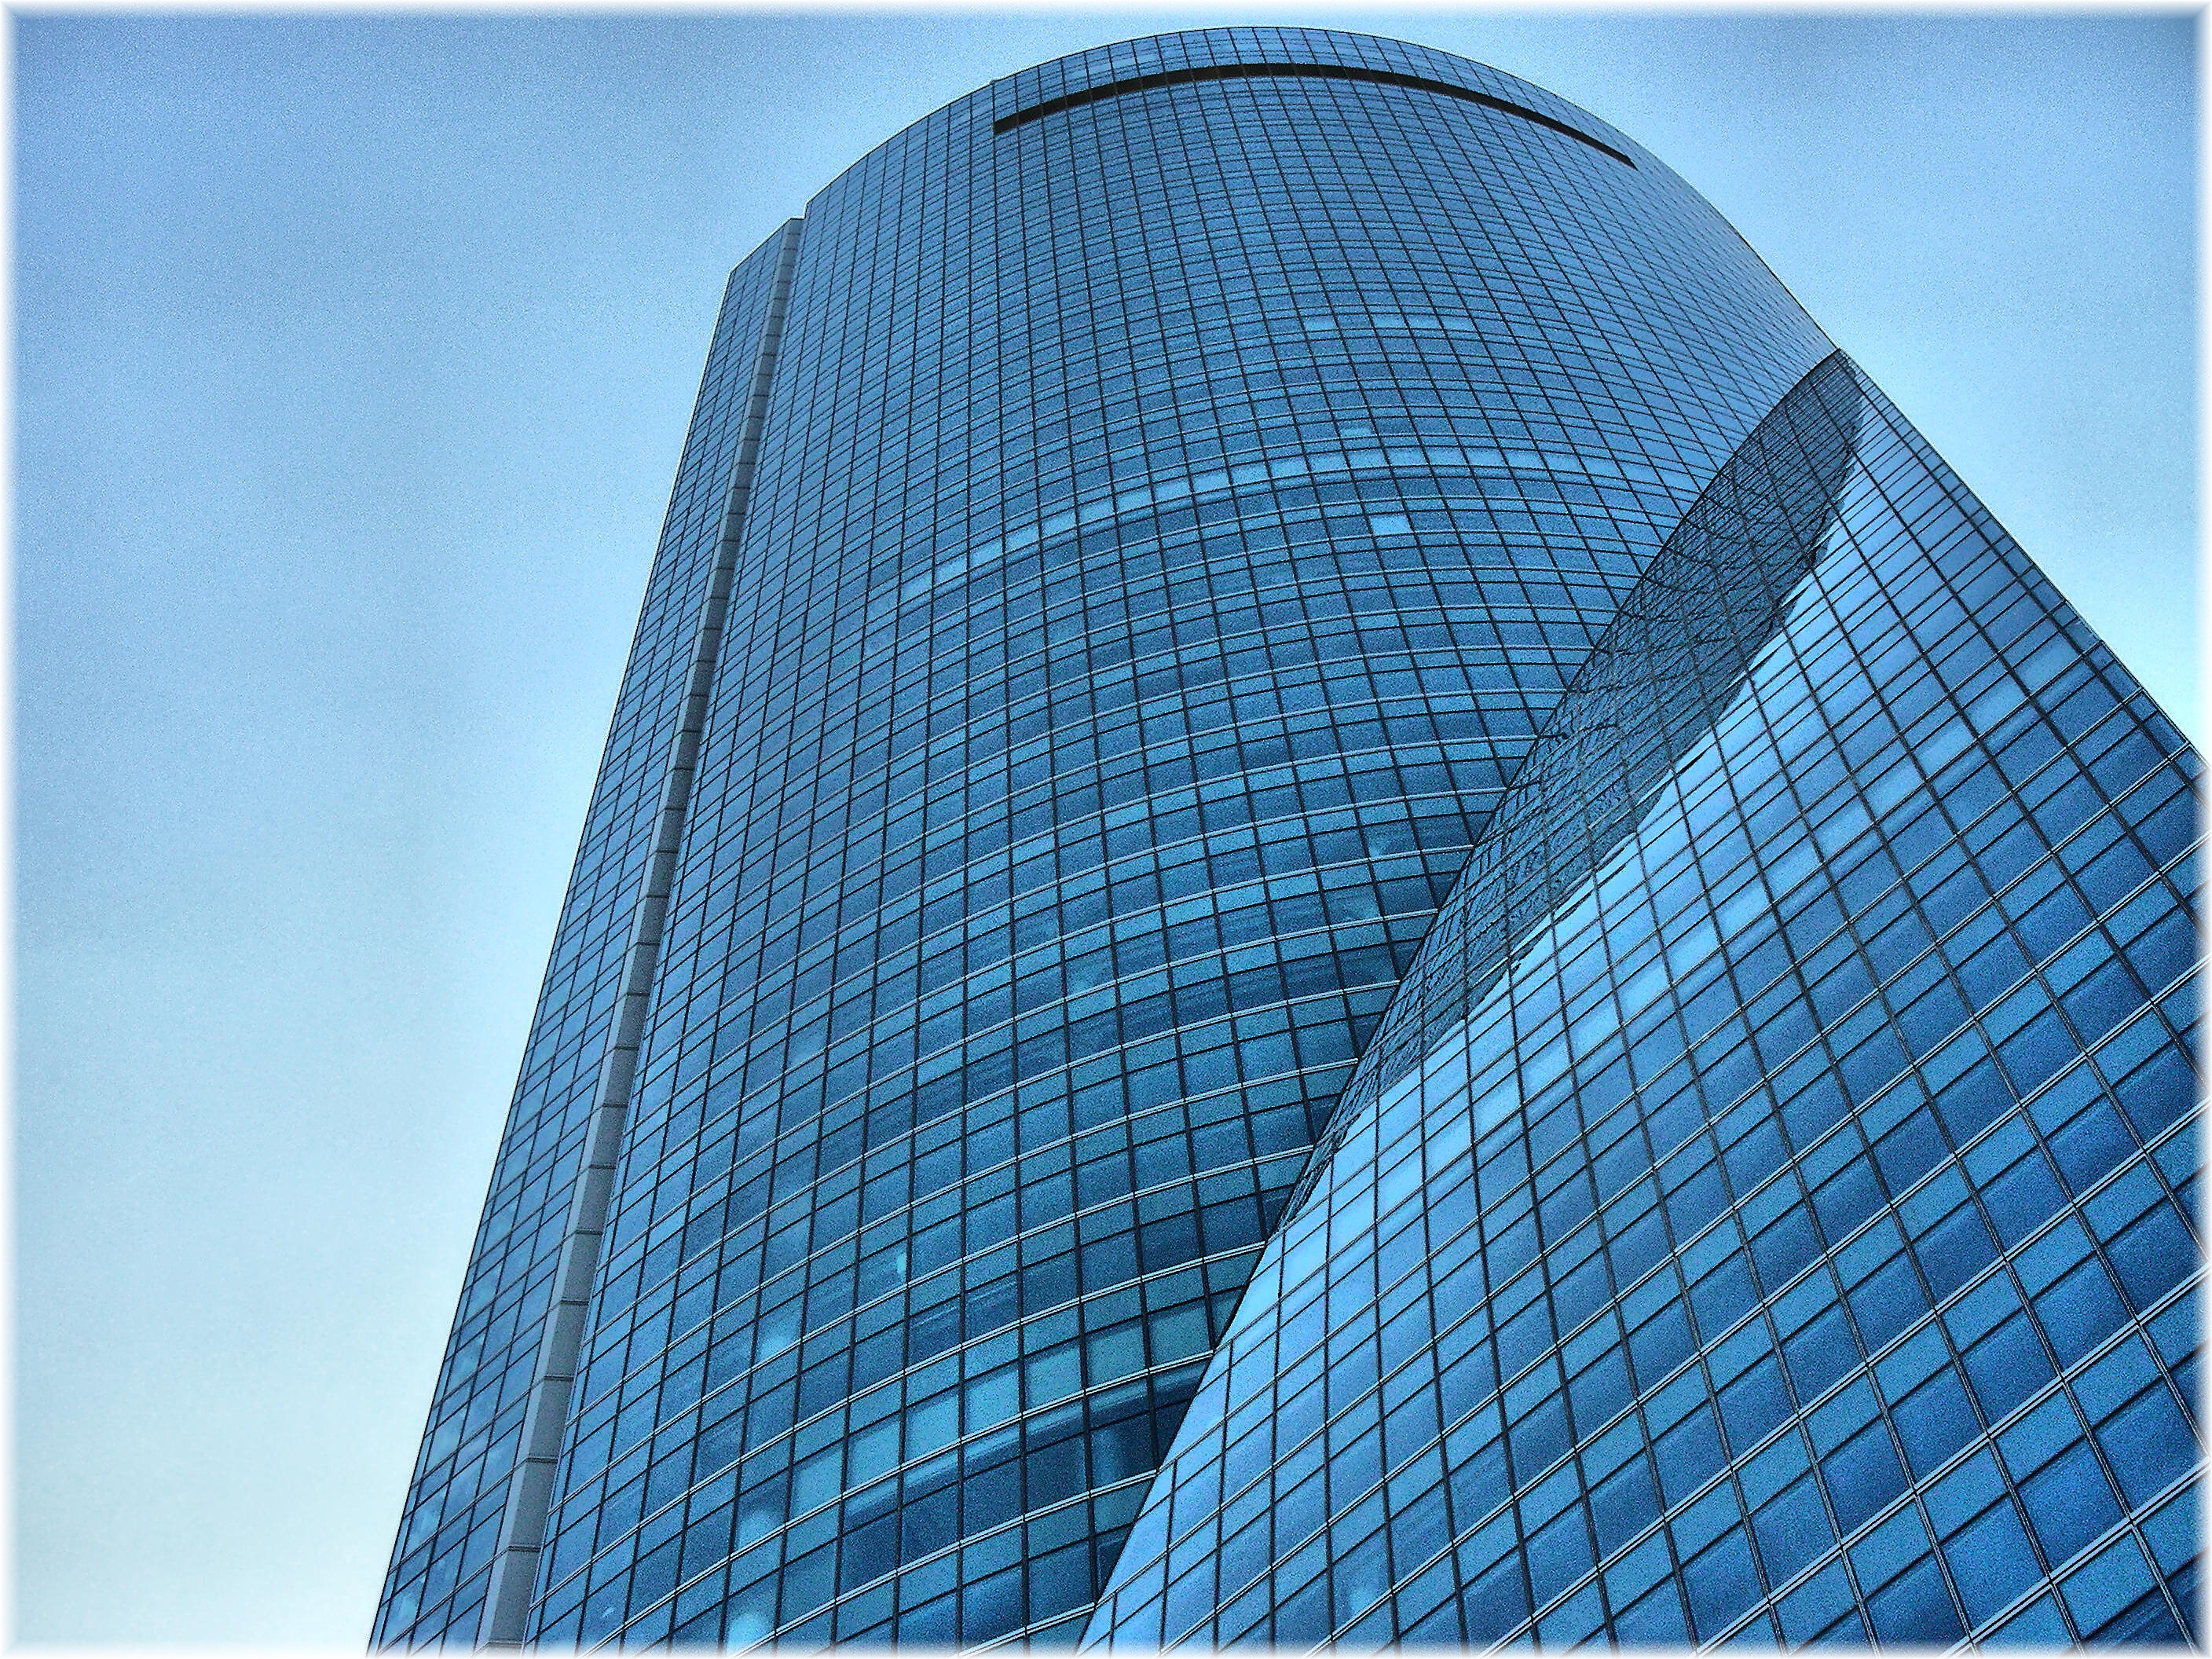
architecture, building, skyscraper, urban, europe, tower, landmark, facade, blue, tower block, spain, madrid, symmetry, reflections, reflejos, arquitectura, europa, ciudad, edificios, mygearandme, headquarters, cidade, espana, cristal, arquitecture, urbe, rascacielos, cuatrotorres, metropolitan area